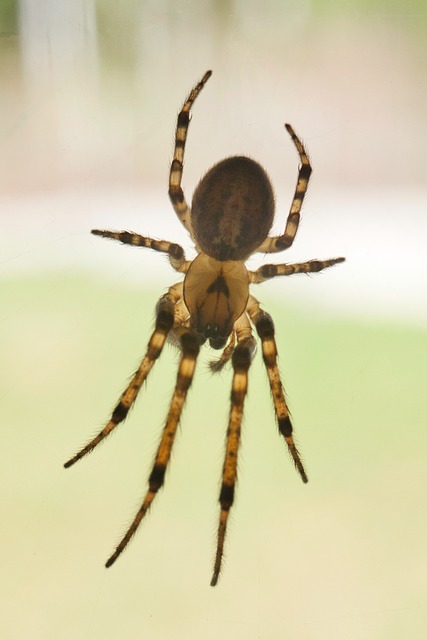
Label: spider